Local citizenship

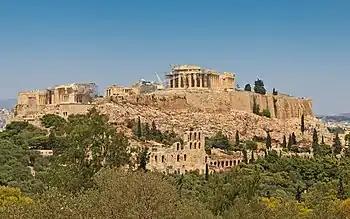
The Acropolis hill in Athens symbolizes the emergence of democracy and one of the first political communities formed by free individuals. The concept of local citizenship takes up some aspects of this original political community, especially its territorial scope at a city level, although it is characterized by much higher standards of inclusion than Athenian democracy.

Local citizenship (also known as "Urban Citizenship") is an emerging political approach to citizenship. Developed in particular by local civil society, human rights defenders and local governments, the main aim of this concept is to provide a framework to guarantee universal, non-discriminatory access to public services and full political and recognition of all inhabitants of a given urban territory, regardless of their administrative status.